White Peak

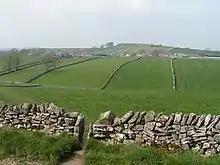
Typical White Peak plateau landscape, near Litton

The White Peak, also known as the Low Peak, is a limestone plateau that forms the central and southern part of the Peak District in England. It is mostly between and above sea-level and is enclosed by the higher altitude Dark Peak (also known as the High Peak) to the west, north and east.